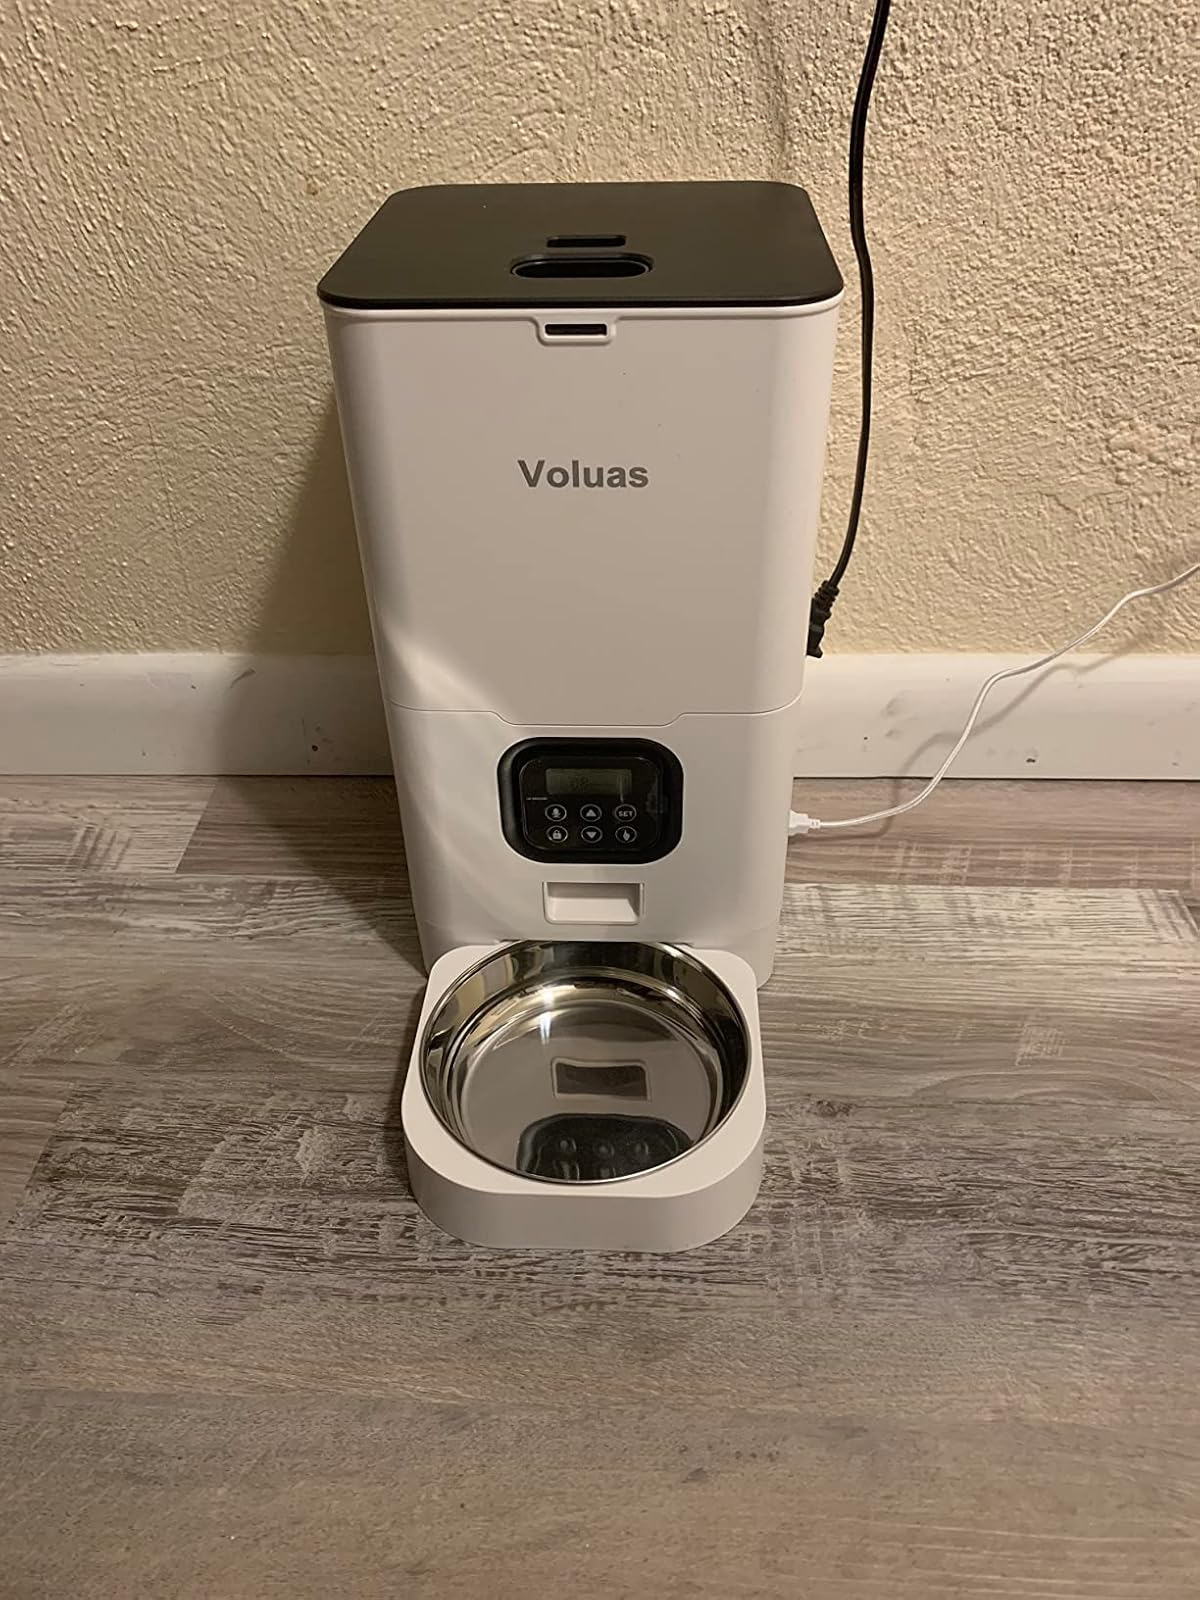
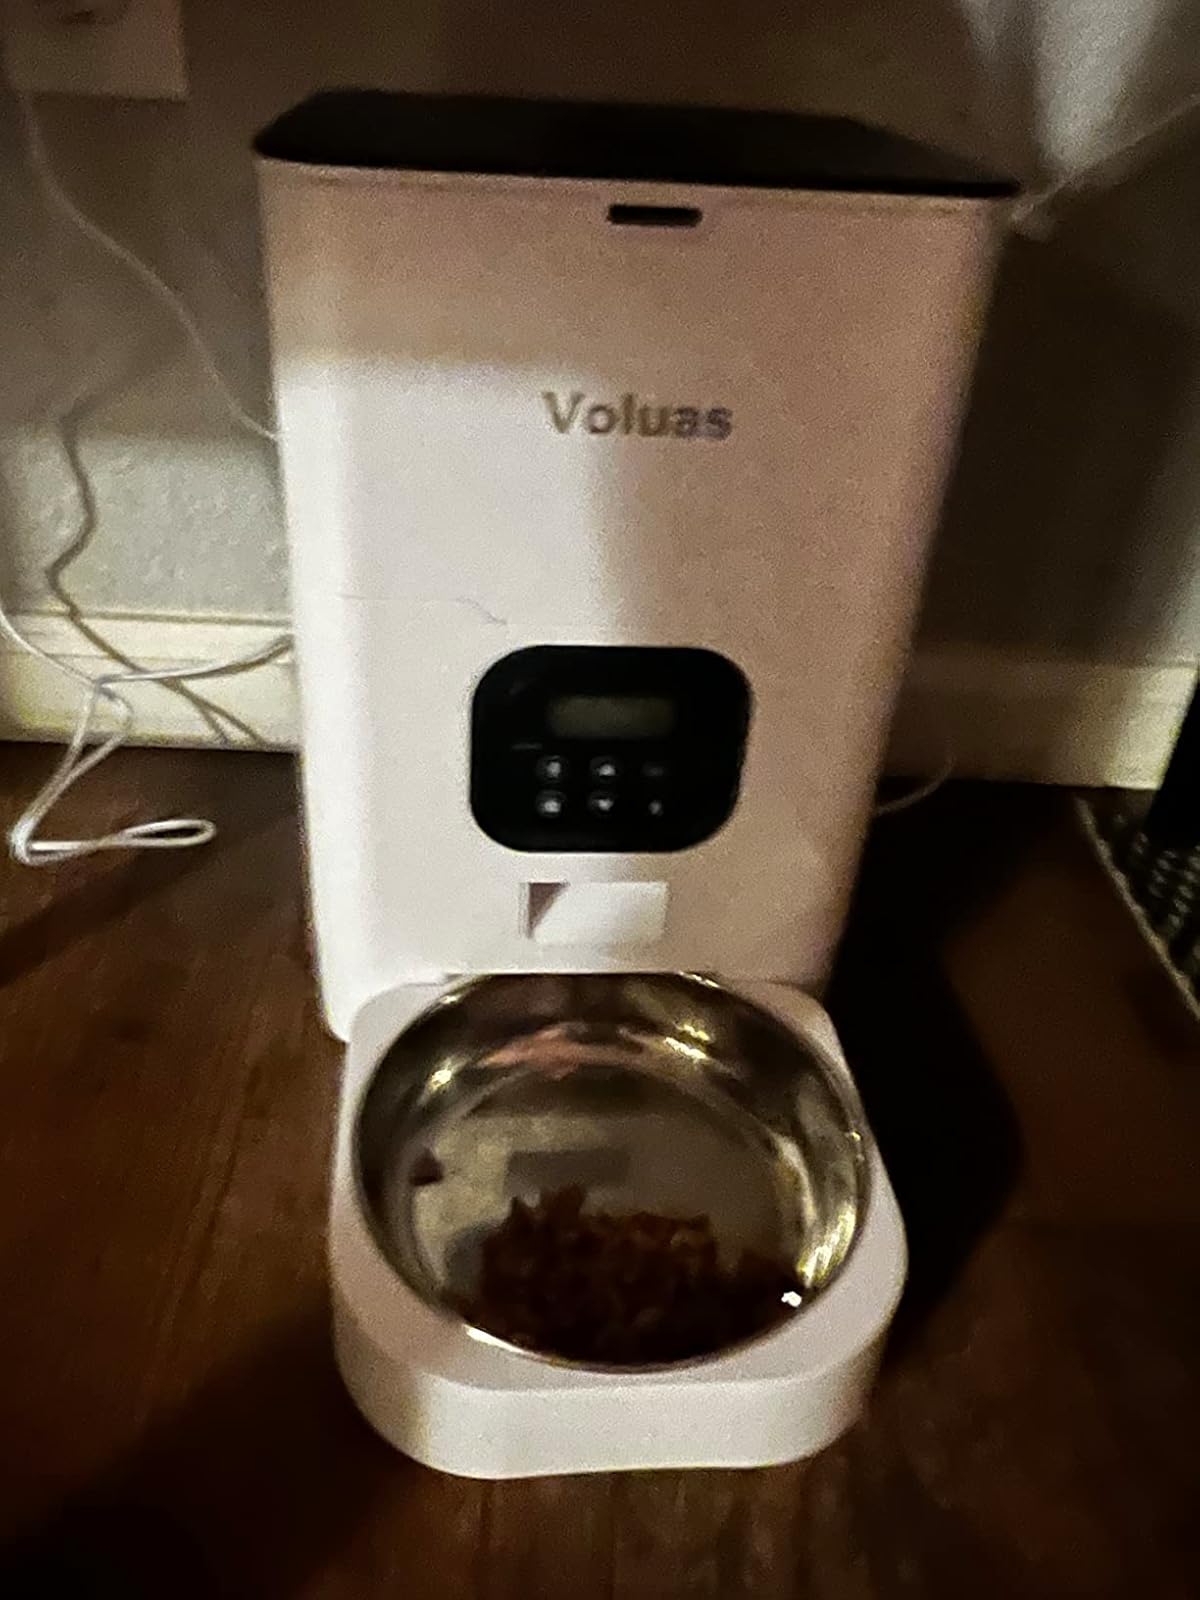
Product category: items_feeder
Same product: yes